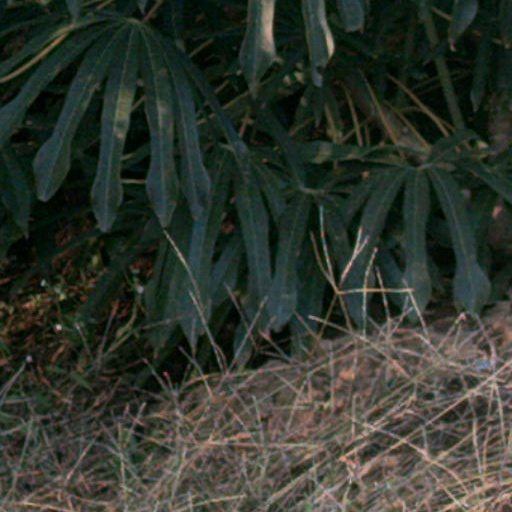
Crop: cassava